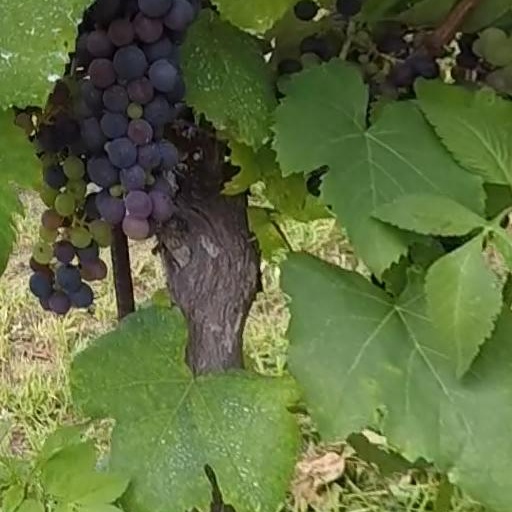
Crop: grape